Artificial intelligence visual art

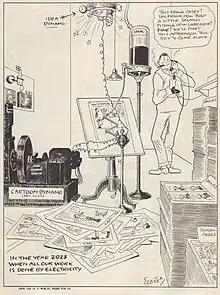
In this 1923 comic, H. T. Webster humorously imagines the life of a cartoonist in 2023, when machines powered by electricity can produce and execute ideas for cartoons.

There are many tools available to the artist when working with diffusion models. They can define both positive and negative prompts, but they are also afforded a choice in using (or omitting the use of) VAEs, LoRAs, hypernetworks, IP-adapter, and embedding/textual inversions. Artists can tweak settings like guidance scale (which balances creativity and accuracy), seed (to control randomness), and upscalers (to enhance image resolution), among others. Additional influence can be exerted during pre-inference by means of noise manipulation, while traditional post-processing techniques are frequently used post-inference. People can also train their own models.